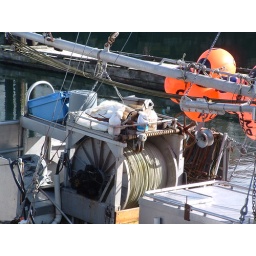
Fishing boats can be dangerous places... watch your hands, fingers and clothing around any machinery onboard.